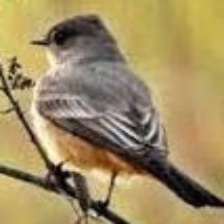
Species: SAYS PHOEBE
Scientific name: SAYORNIS SAYA